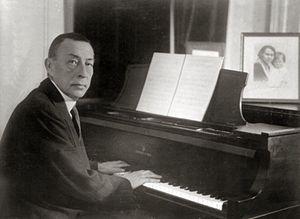
Les Variations sur un thème de Corelli, Op. 42, forment un recueil de 20 variations pour piano composées par Sergueï Rachmaninov en 1931, sur la sonate pour violon, violone et clavecin d'Arcangelo Corelli op. 5 n° 12. L'œuvre de Corelli est elle-même un ensemble de variations sur la Folia, l'un des plus anciens thèmes musicaux européens.